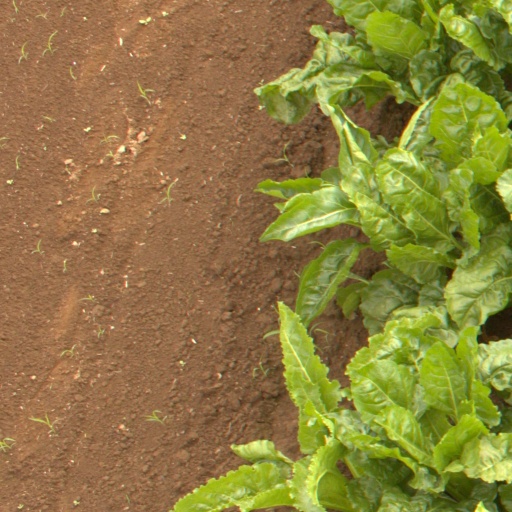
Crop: sugar beet